James B. Simmons

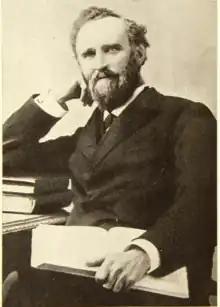

He was a trustee of Brown University. In 1891, Simmons was a founder of Simmons College, now known as Hardin-Simmons University in Abilene, Texas. Simmons set up a fund for a library, which was used to build Anna Hall. He donated and catalogued a large number of books for the library.